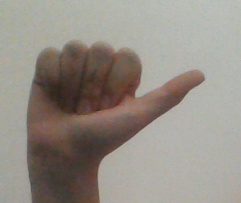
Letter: dhad